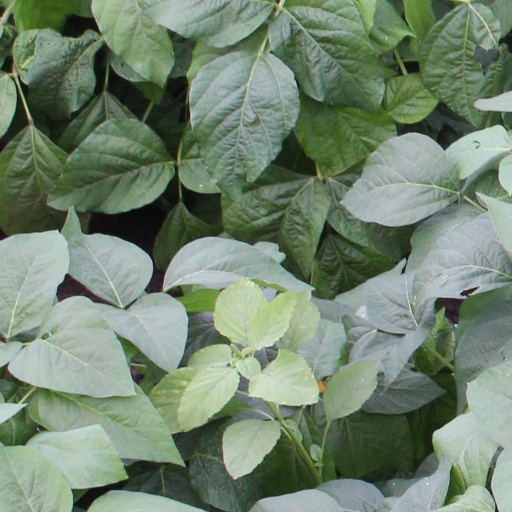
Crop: soybean